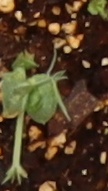
Label: Field Pea